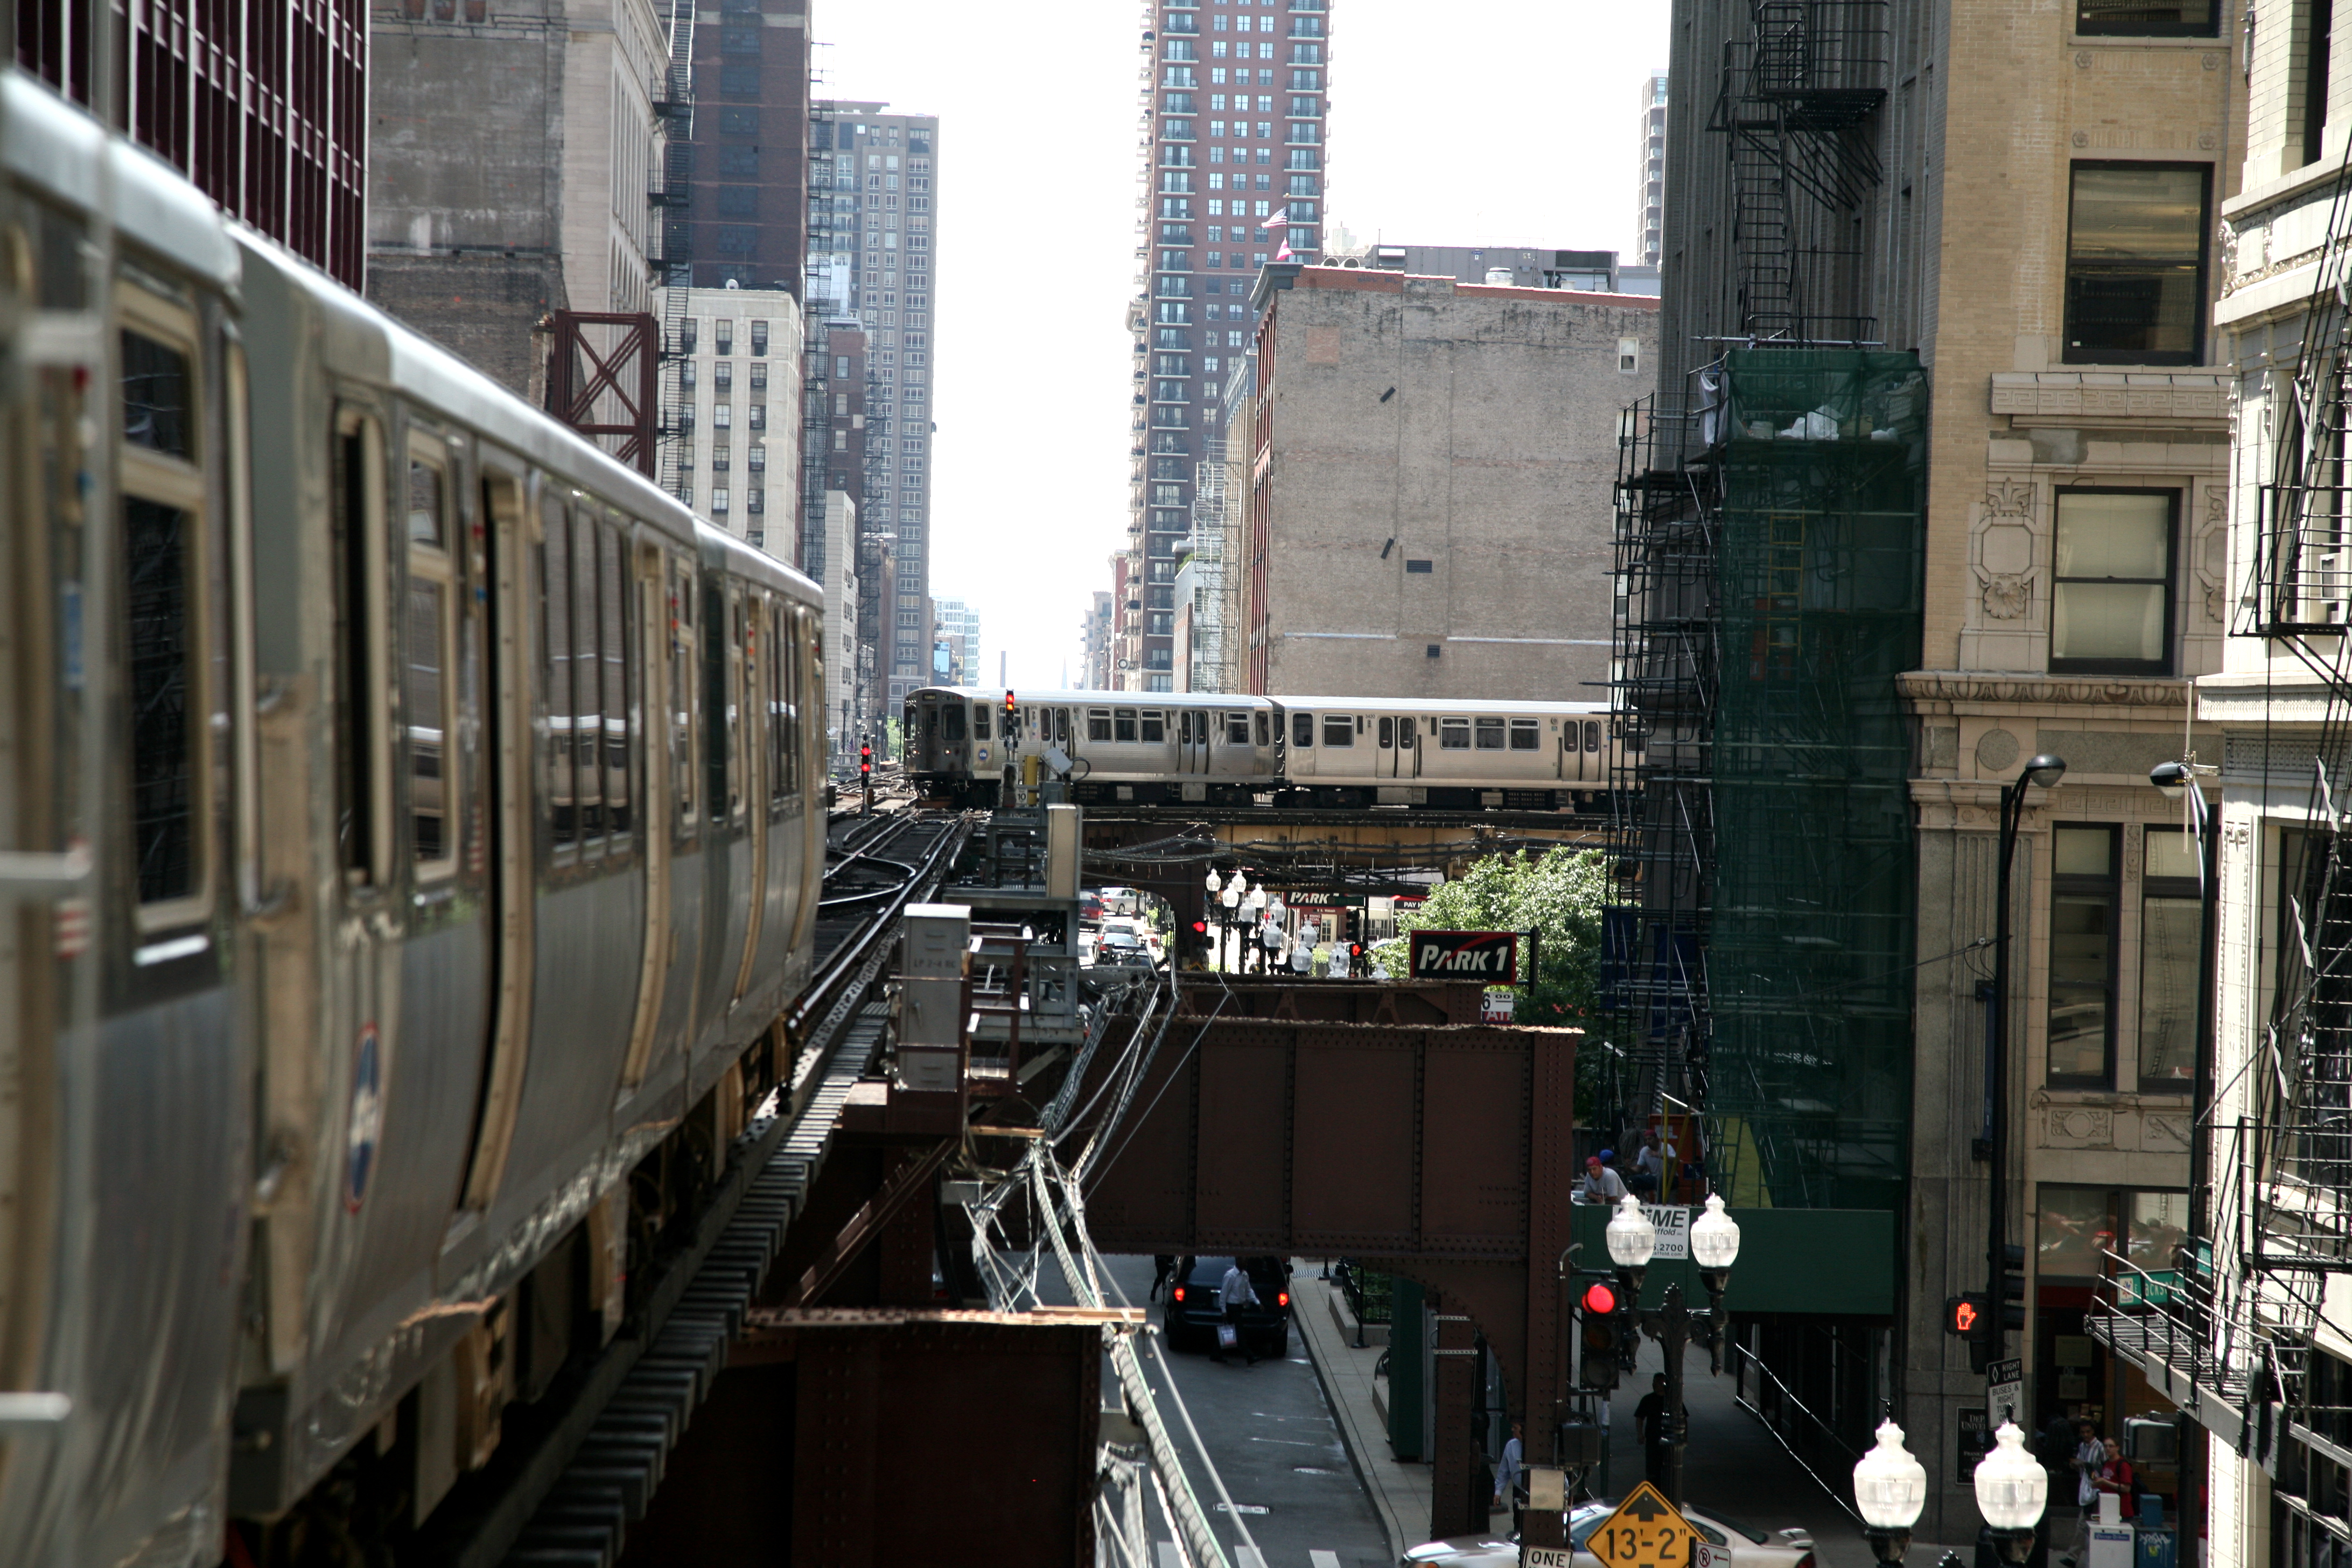
track, city, train, downtown, metro, transport, vehicle, platform, chicago, public transport, loop, metropolis, cta, lsystem, metroa rien, urban area, rolling stock, metropolitan area